Italtel

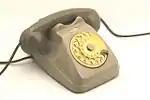
Telephone set "Bigrigio" (Siemens S62), 1960s

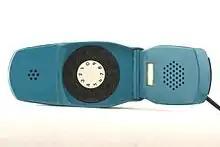
Telephone set "Grillo" (1974), a luxury model designed by Richard Sapper and Marco Zanuso

At the end of World War II, the German-owned Siemens S.p.A. was impounded to the Ministero del Tesoro (Department of the Treasury). Engineer Aganippo Brocchi, who was put in charge of the company in 1948, and managed to bring it back to its pre-war prosperity. In 1950, the company was jointly acquired by SIP and STET, the financial services arm of the IRI (Istituto per la Ricostruzione Industriale, "Institute for Industrial Reconstruction") a public holding company established to support the survival and development of industrial assets in Italy. During the "Italian economic miracle" (1950s-1960s) the leadership of Siemens S.p.A. chose to focus on the booming telecommunications market, and the company changed name to Società Italiana Telecomunicazioni Siemens (SIT-Siemens), with non-telco activities being transferred to the newly established Siemens Elettra. In the same period, new production facilities were established throughout Italy, including Santa Maria Capua Vetere in Campania (for the production of telephone devices), Settimo Milanese (near Milan), L'Aquila, Catania, and Carini (Palermo), and the company grew to about 30.000 employees.